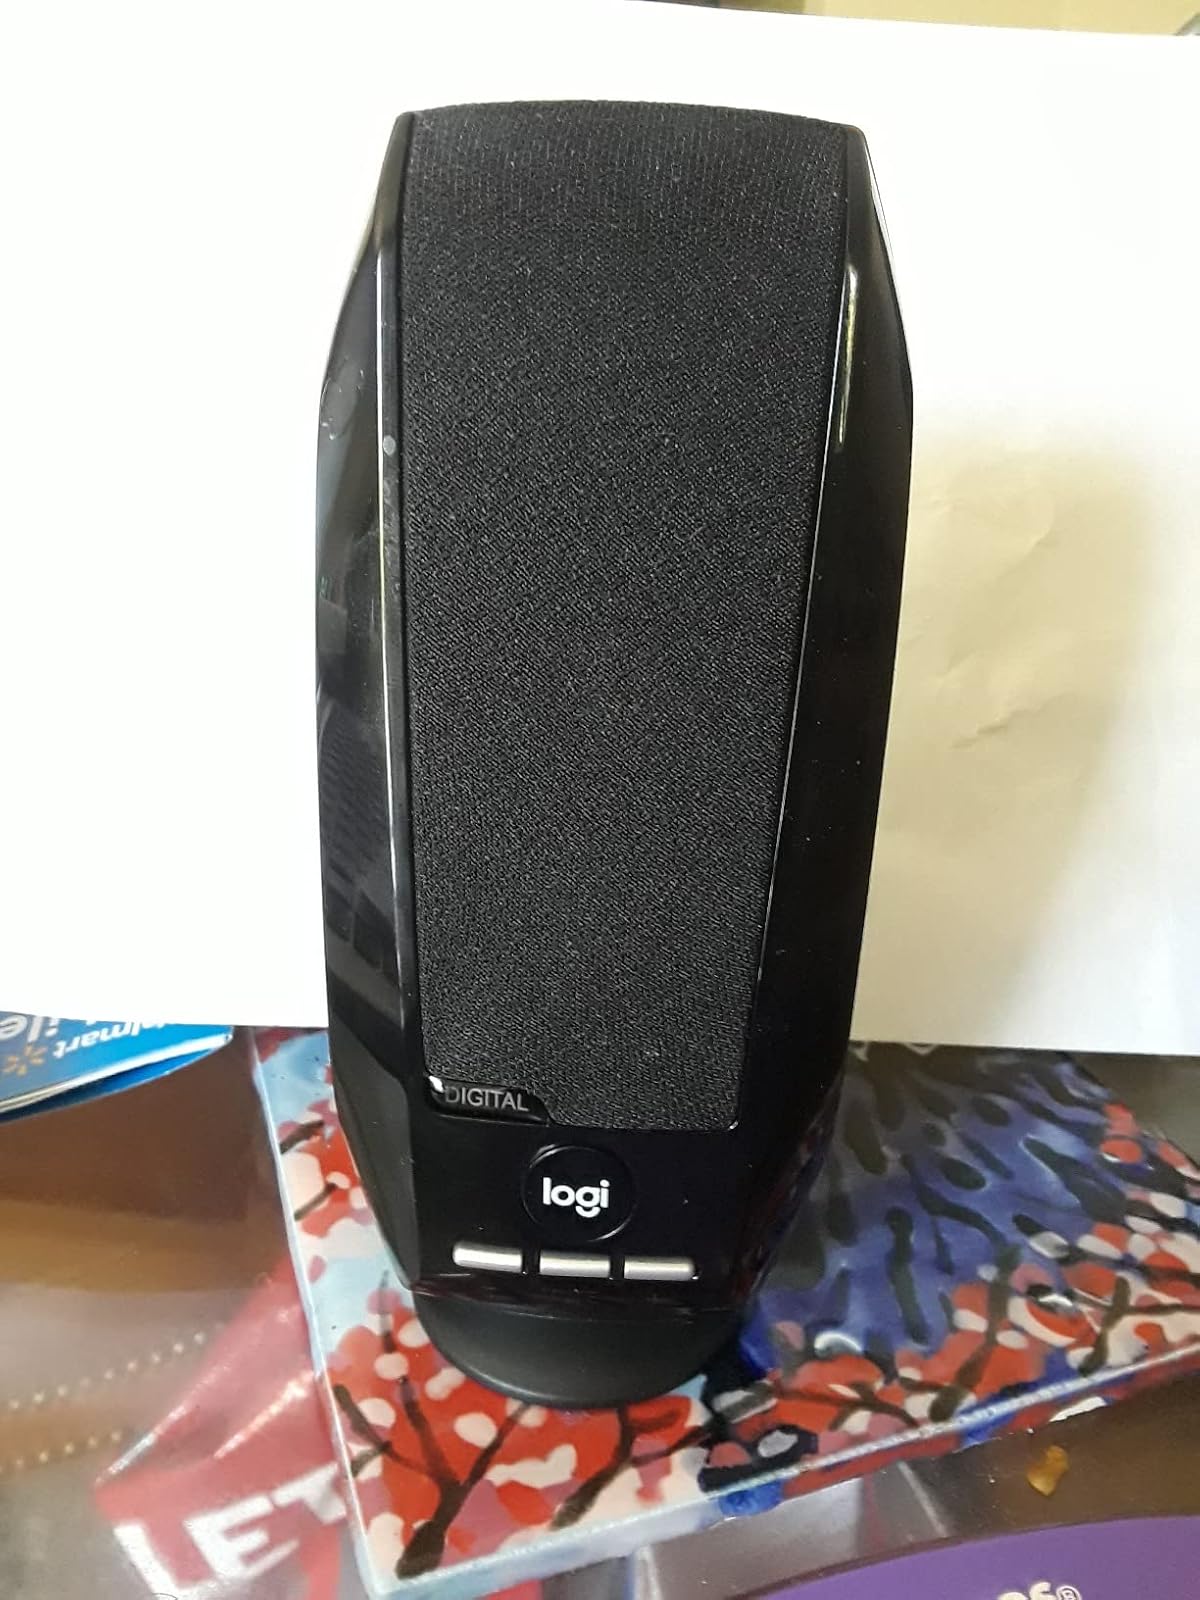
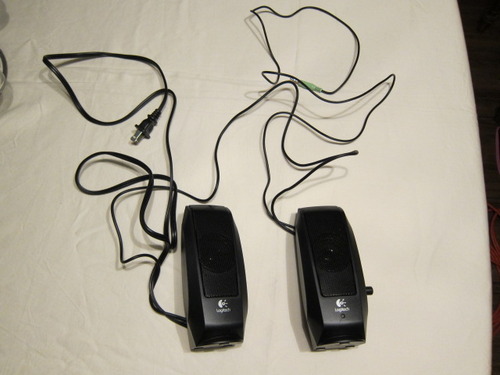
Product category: speaker
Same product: no